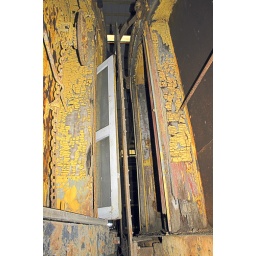
Back in the days when a screen door was all you needed between two train cars.